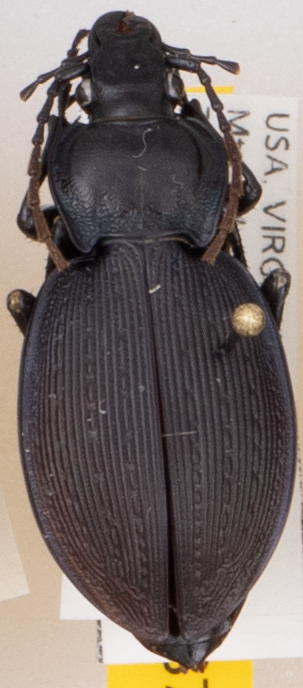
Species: Carabus goryi
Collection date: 2021-07-27
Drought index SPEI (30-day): -2.09
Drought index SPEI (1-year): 0.272
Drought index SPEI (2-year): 0.9